Marsan

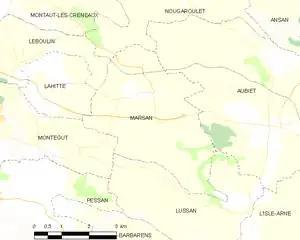
Marsan and its surrounding communes

There exists a Swedish vanilla sauce product called , the name inspired by a visit by the owner to Marsan, Gers in the 1920s.